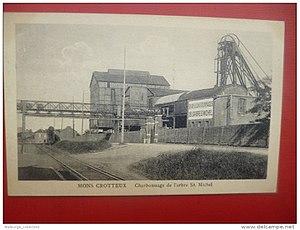
La Société anonyme des Nouveaux Charbonnages de l'Arbre Saint-Michel est une ancienne société charbonnière de la région de Liège, dont la concession se situait en amont de Liège en rive gauche de la Meuse sur les territoires des anciennes communes de Flémalle, Saint-Georges-sur-Meuse, des Awirs et de Mons-lez-Liège, dorénavant essentiellement Flémalle. La concession se trouvait à l'ouest de celle de la Société anonyme des Charbonnages de Gosson-Kessales et à l'est de celle de la Société anonyme des Charbonnages de la Meuse.